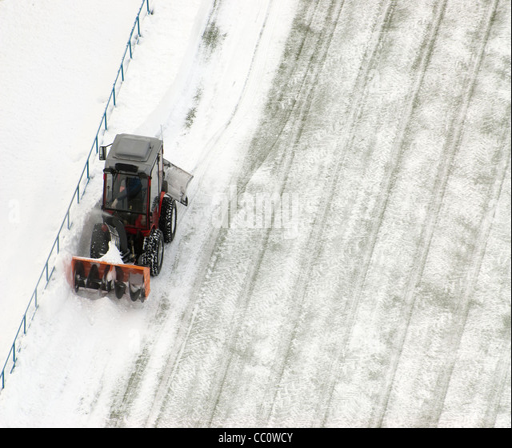
remover working on the football field